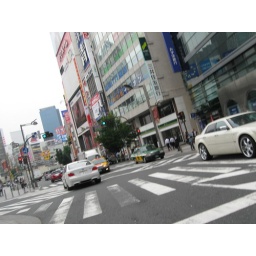
This my route from school in Takadanobaba to home in Sendagaya. The pictures were taken from a bottle top camera mount.